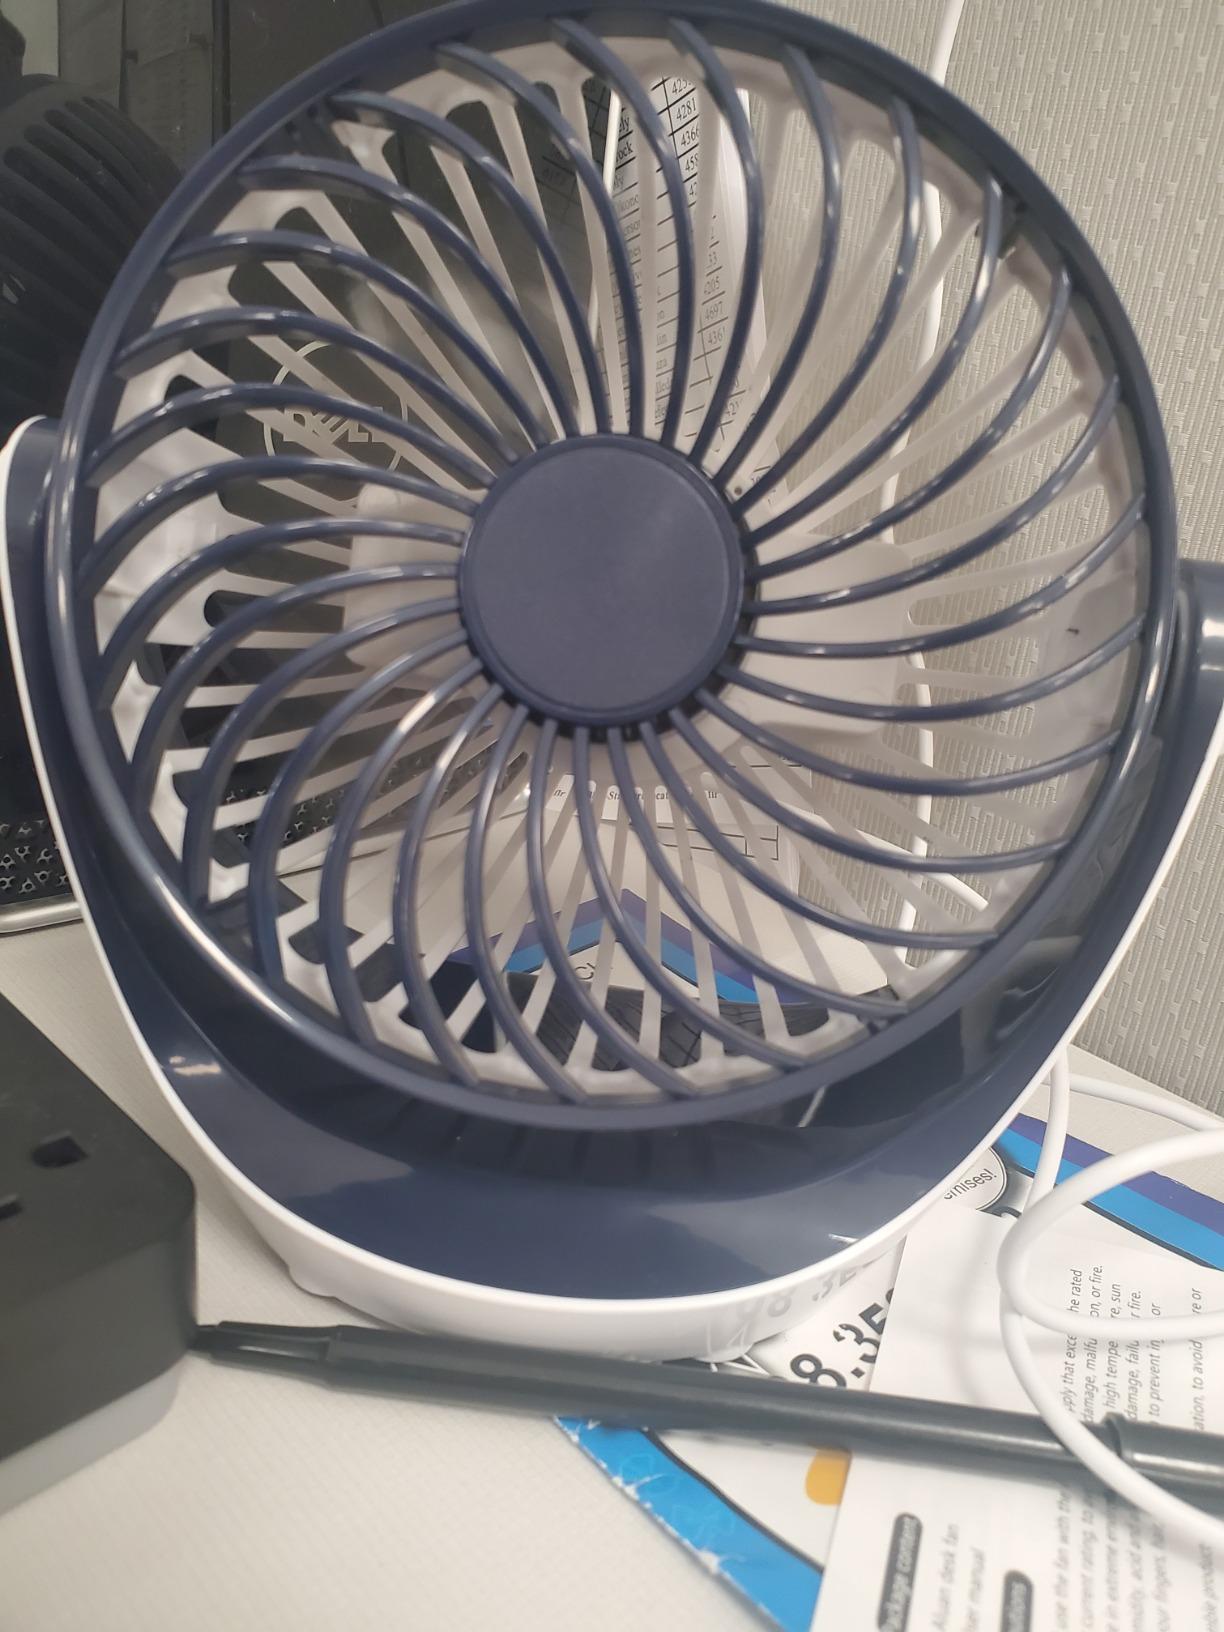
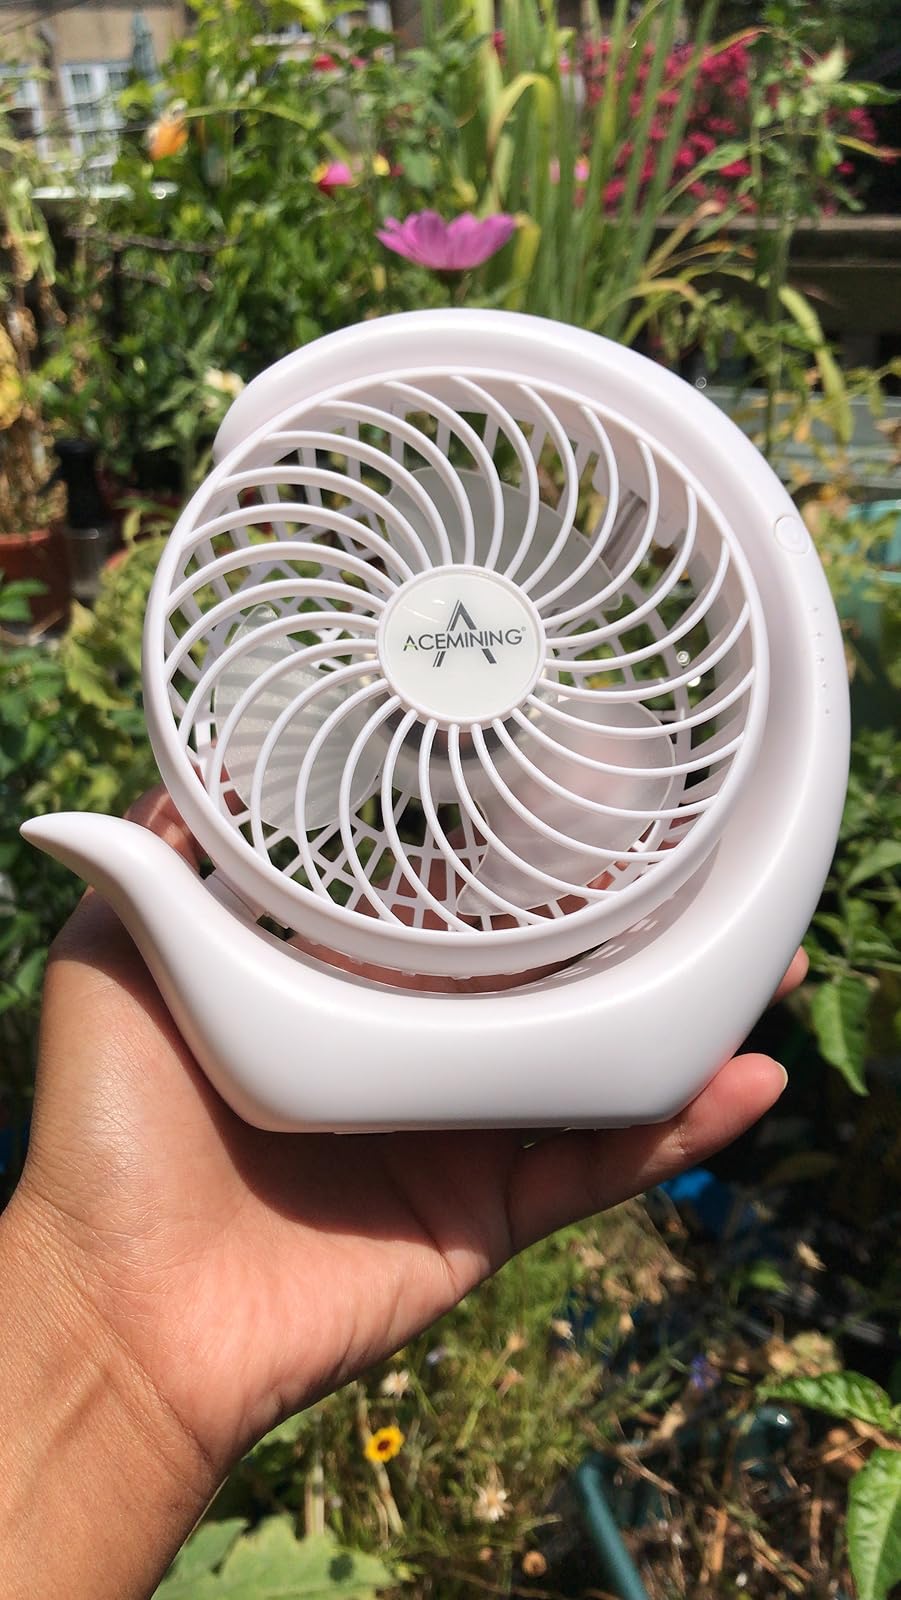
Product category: fan
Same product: no